Film noir

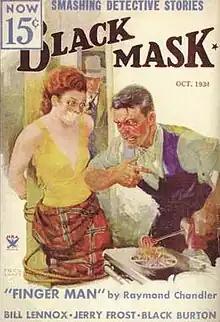
The October 1934 issue of "Black Mask" featured the first appearance of the detective character whom Raymond Chandler developed into the famous Philip Marlowe.

The primary literary influence on film noir was the hardboiled school of American detective and crime fiction, led in its early years by such writers as Dashiell Hammett (whose first novel, "Red Harvest", was published in 1929) and James M. Cain (whose "The Postman Always Rings Twice" appeared five years later), and popularized in pulp magazines such as "Black Mask". The classic film noirs "The Maltese Falcon" (1941) and "The Glass Key" (1942) were based on novels by Hammett; Cain's novels provided the basis for "Double Indemnity" (1944), "Mildred Pierce" (1945), "The Postman Always Rings Twice" (1946), and "Slightly Scarlet" (1956; adapted from "Love's Lovely Counterfeit"). A decade before the classic era, a story by Hammett was the source for the gangster melodrama "City Streets" (1931), directed by Rouben Mamoulian and photographed by Lee Garmes, who worked regularly with Sternberg. Released the month before Lang's "M", "City Streets" has a claim to being the first major film noir; both its style and story had many noir characteristics.